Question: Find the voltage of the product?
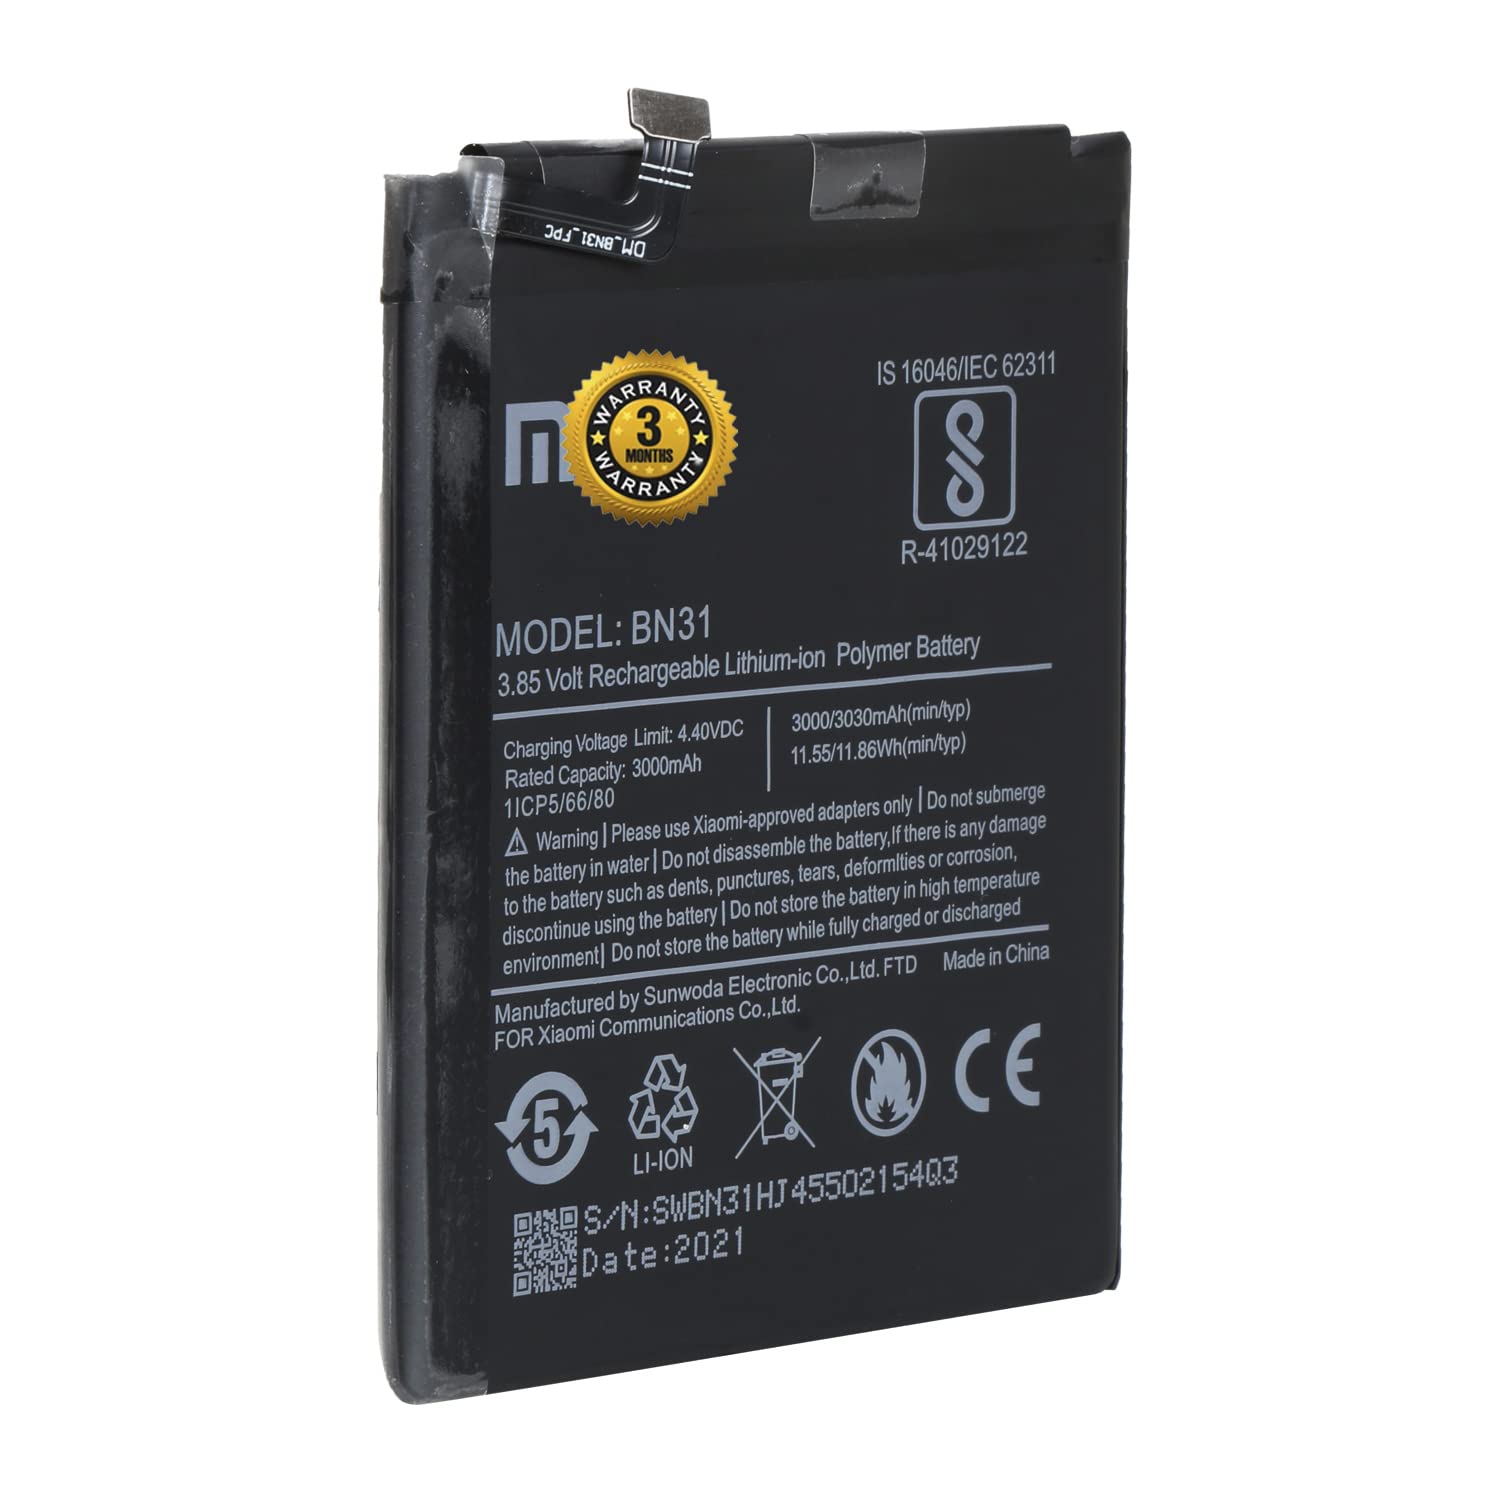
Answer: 3.85 volt